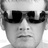
Emotion: neutral